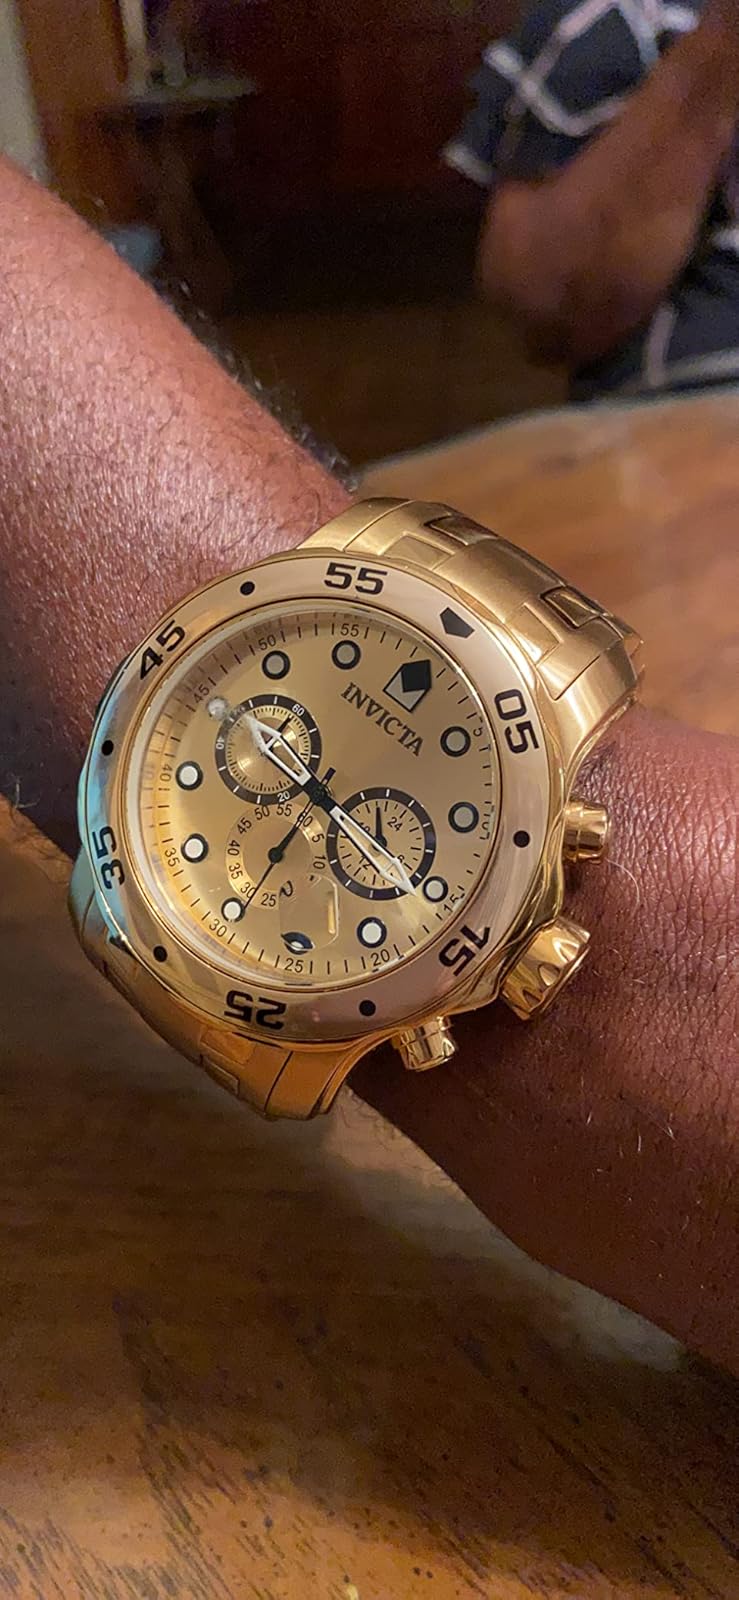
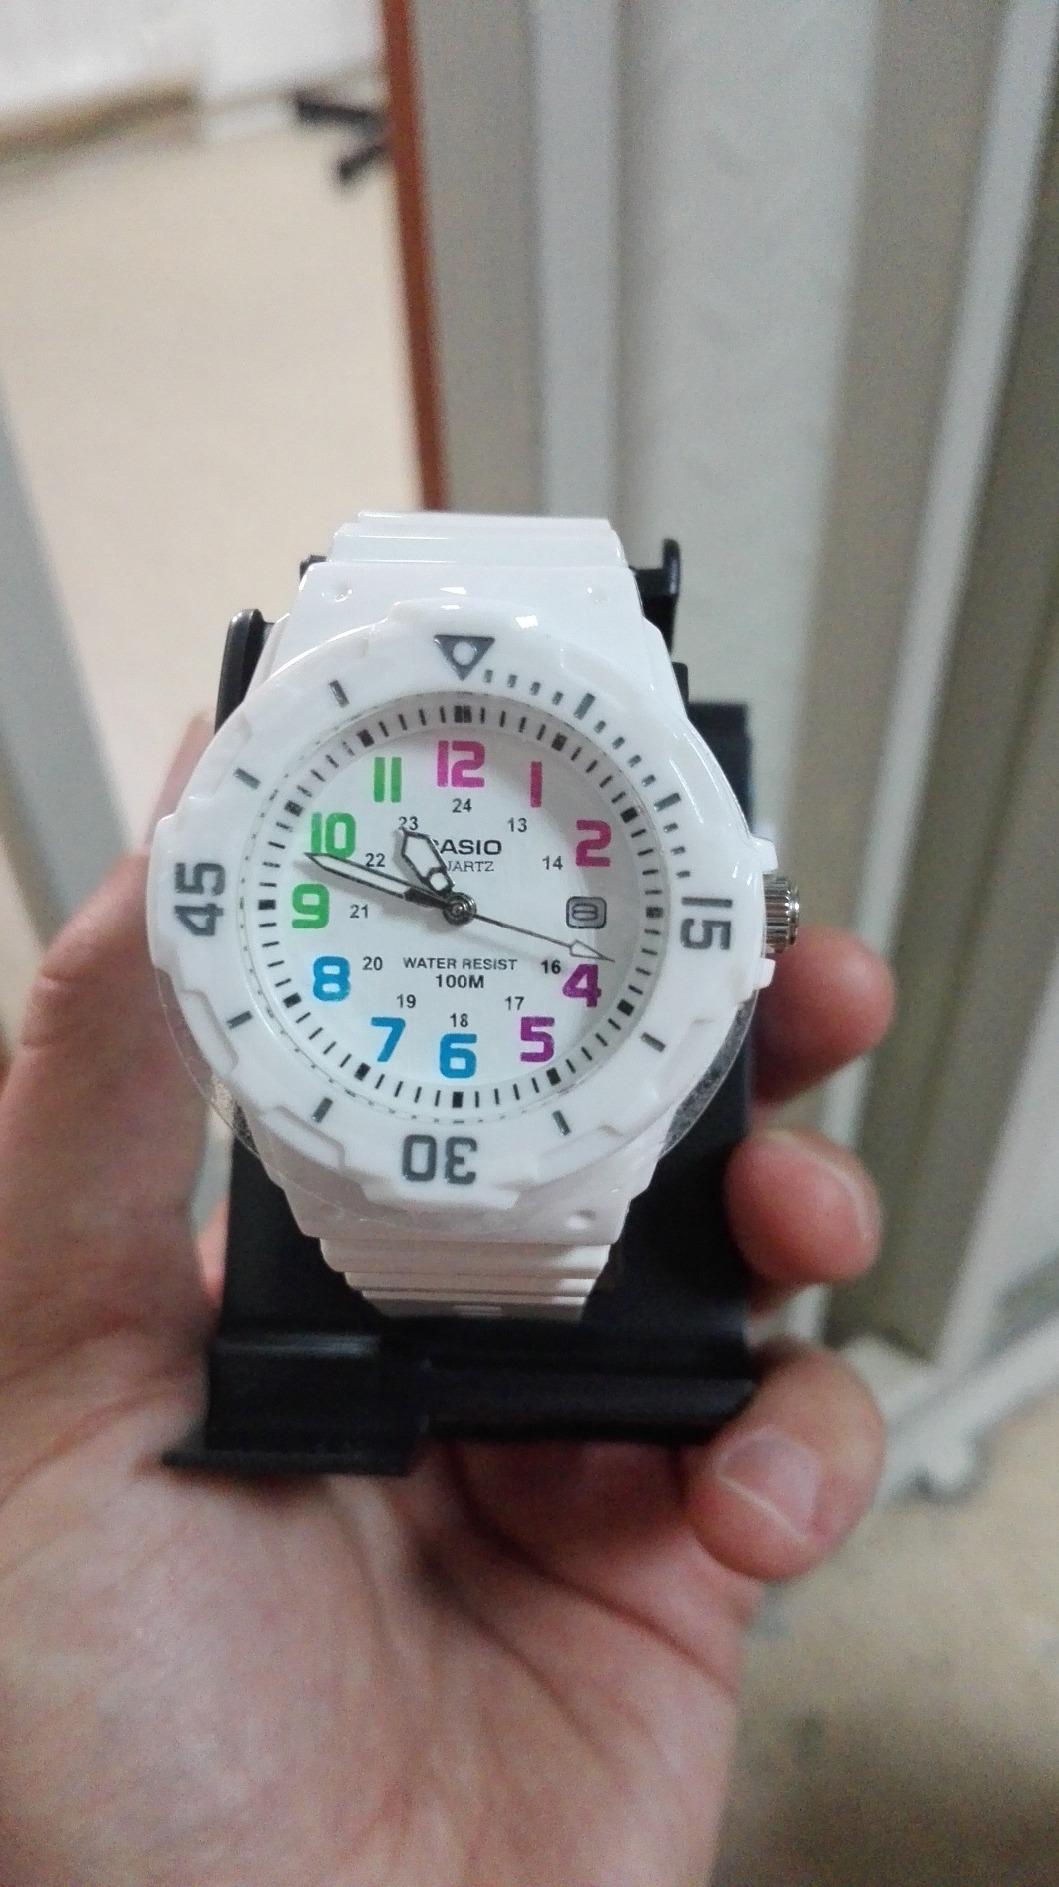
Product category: accessories_watch
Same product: no